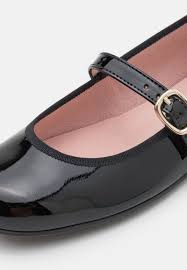
Label: Ballet Flat